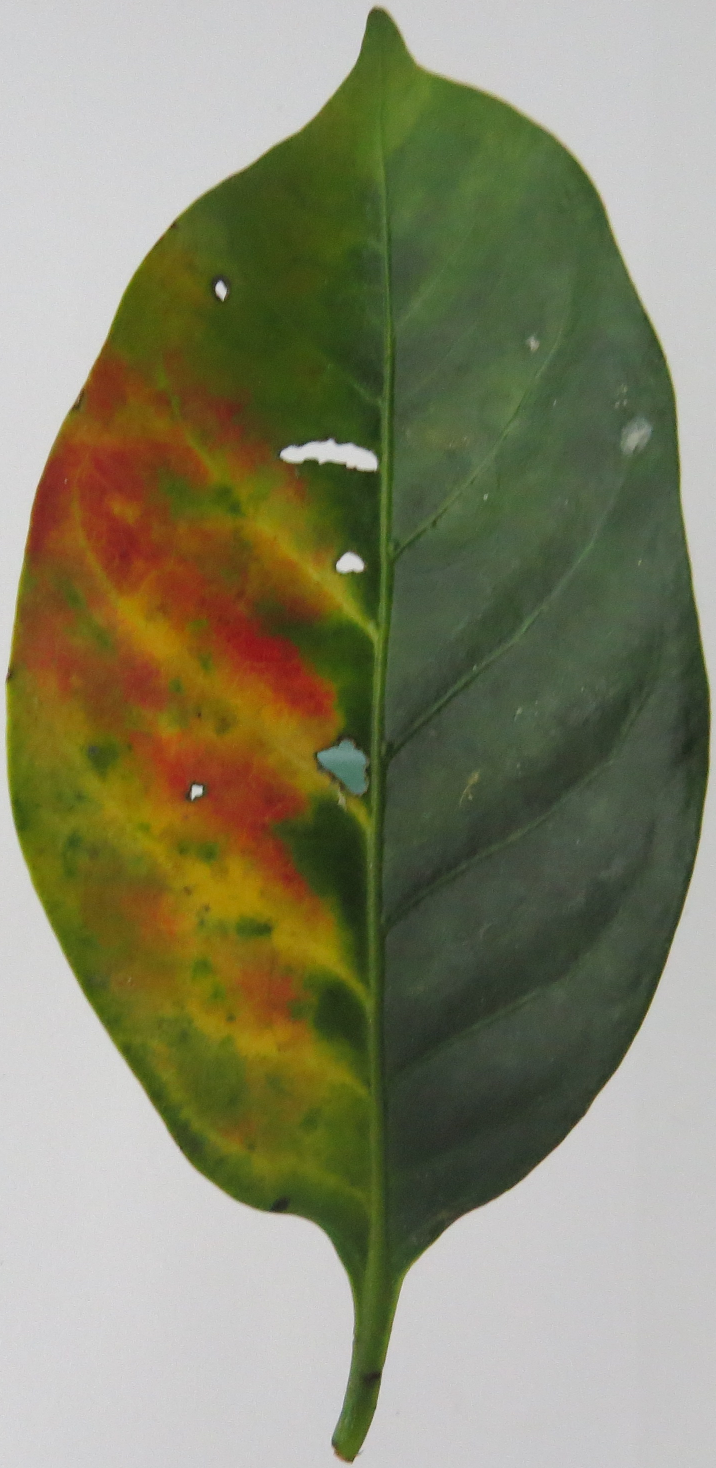
Label: phosphorus-P